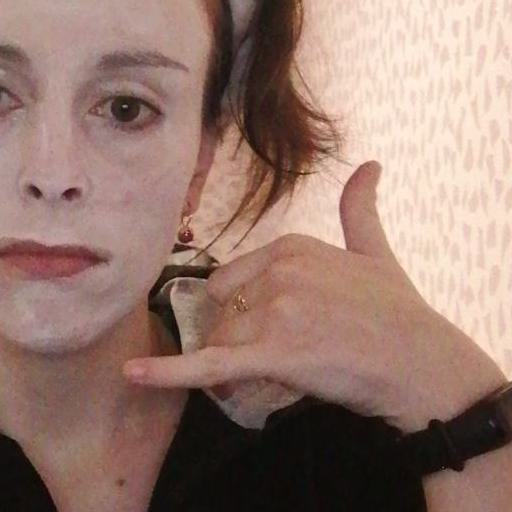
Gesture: call